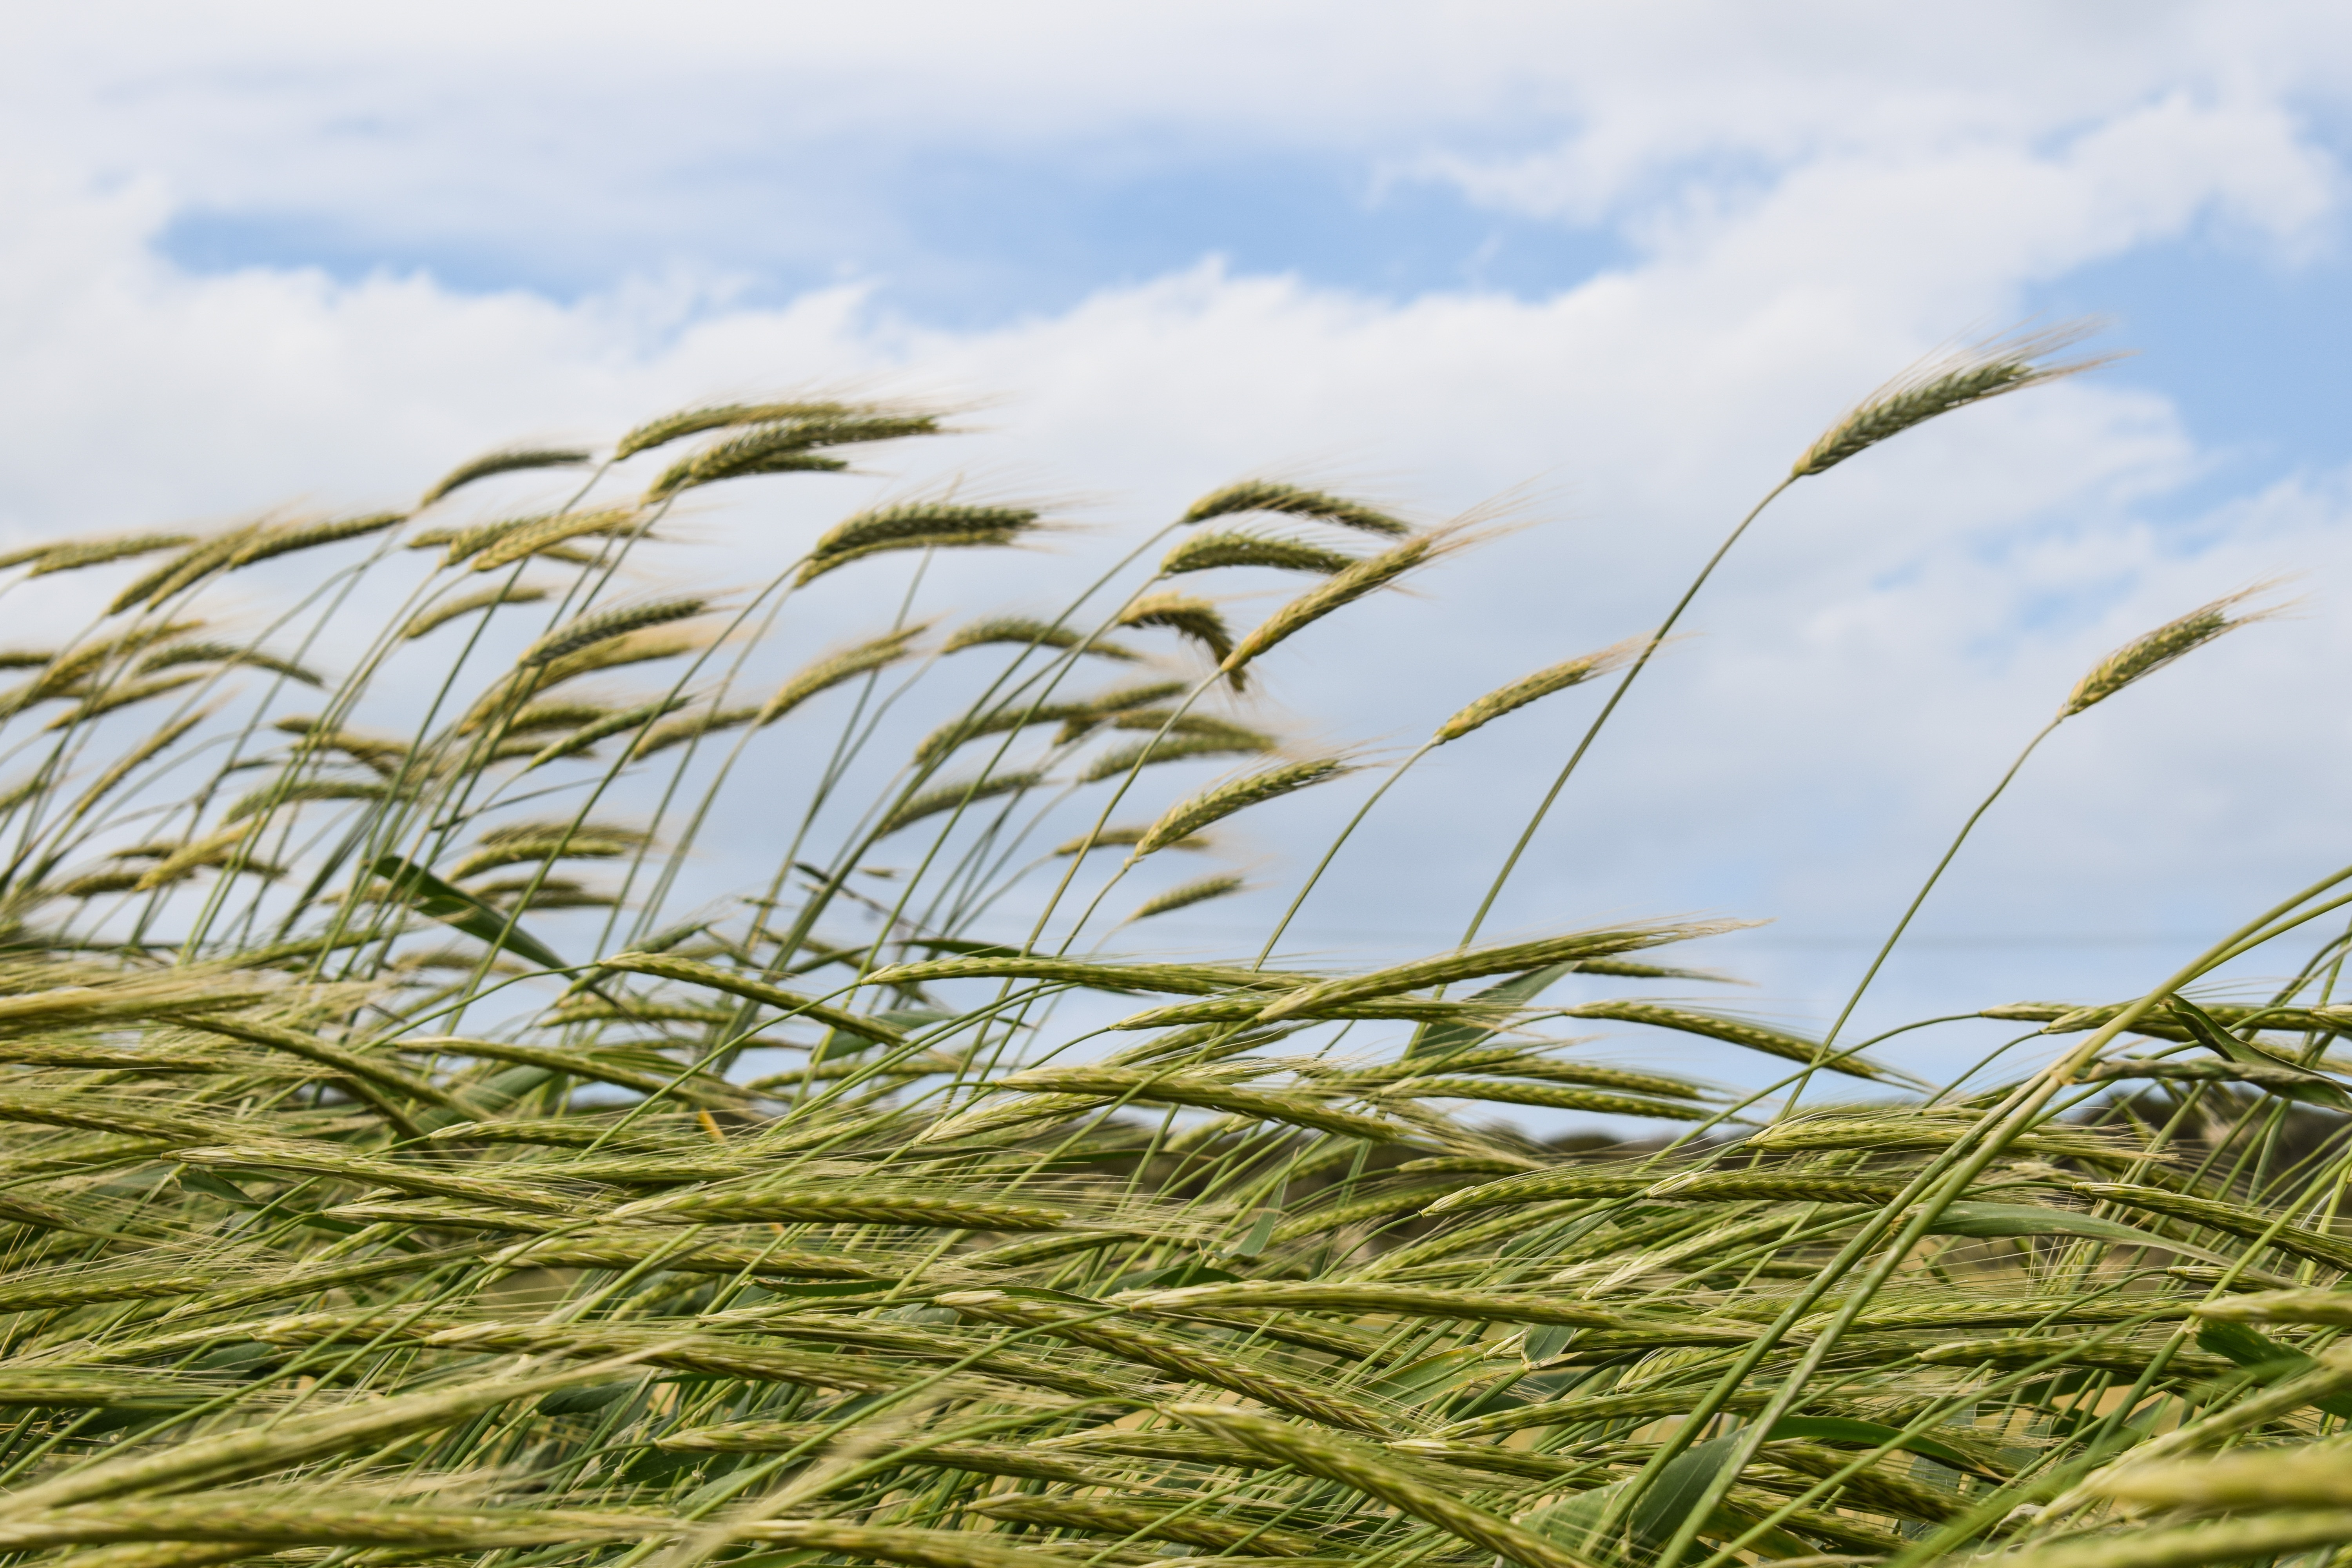
nature, grass, plant, sky, field, meadow, barley, wheat, grain, prairie, wind, food, green, crop, ear, agriculture, plain, grassland, rye, cereals, ecosystem, paddy field, flowering plant, commodity, triticale, hordeum, grass family, land plant, phragmites, food grain